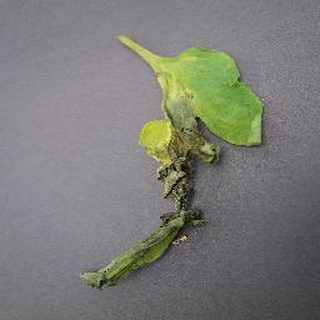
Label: tomato_late_blight